First Fitna

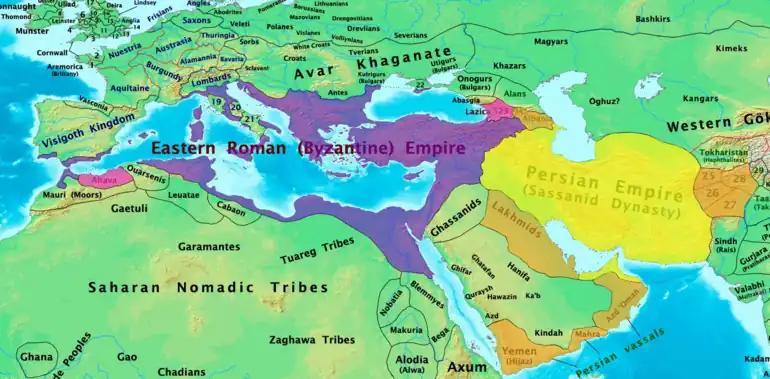
Byzantine Empire and Sasanian Empire, 600 CE

Following Muhammad's death in 632, Abu Bakr became the leader of the Muslim community. After reasserting Muslim control over the dissident tribes of Arabia, he sent armies to fight against the empires of Byzantium and Sasanian Persia, initiating a wave of conquests which were continued by his successor Umar. These battles brought about the near-total collapse of the Sasanians, and restricted the Byzantine Empire to Anatolia, North Africa, and its holdings in Europe. The conquests brought Muslims bounteous revenue and lands. In Iraq, the lands of the Persian crown and aristocracy were now in Muslim hands. These became state-administered communal property. The revenue was distributed among the conquering troops, who settled in Iraq. Umar also left provincial administration to regional governors, who ruled with considerable autonomy. Provincial surplus was spent on the Muslim settlers of the conquered territories rather than forwarded to the capital, Medina.